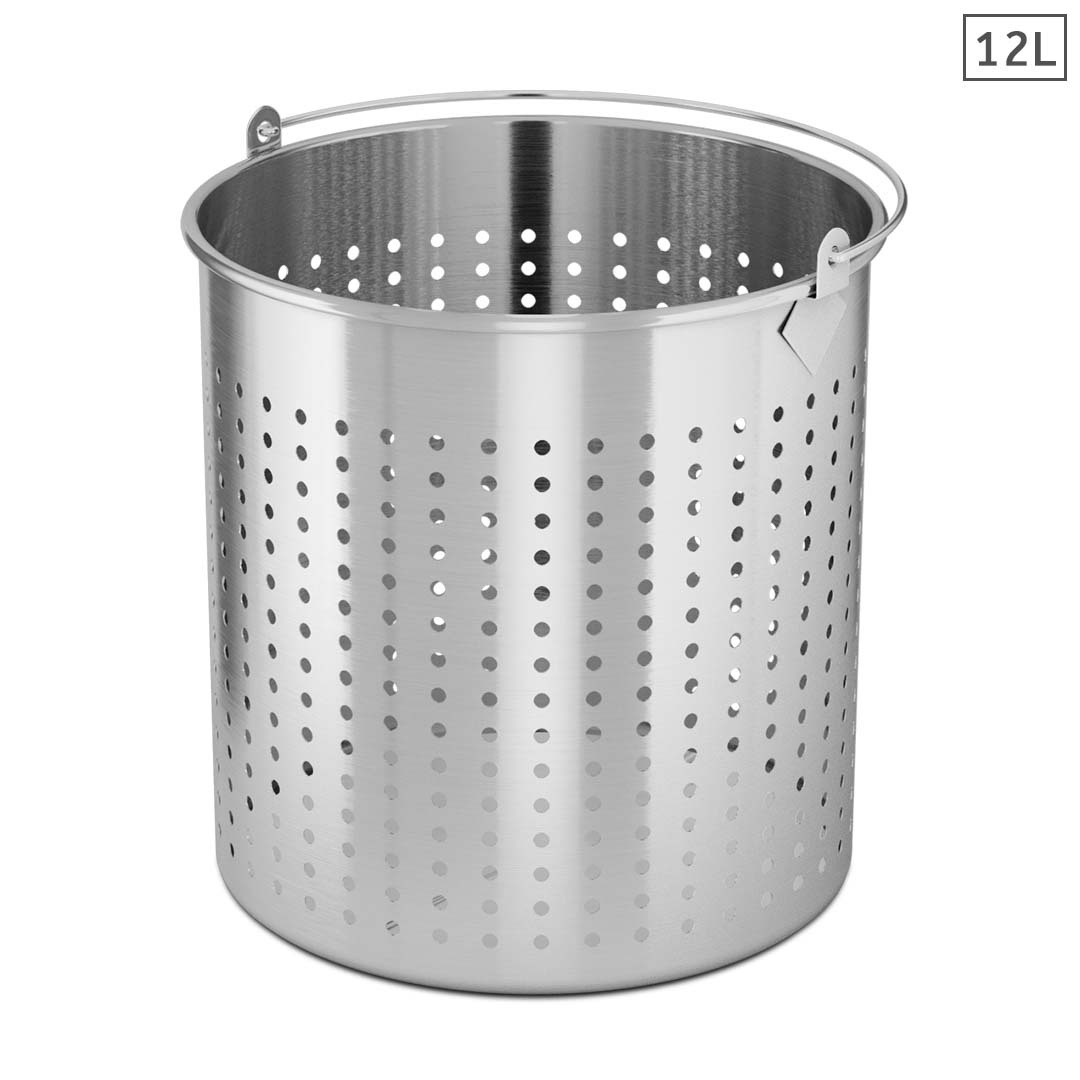
12L 18/10 Stainless Steel Perforated Stockpot Basket Pasta Strainer with Handle
Features: SOGA perforated insert is convenient when you're cooking pasta, potatoes, seafood, corn on the cob and other vegetables. High commercial quality 18/10 stainless steel; classic, sleek look; visually appealing and fitting of any setting, does not show scuffing or marks, there is no staining and no rusting. Heavy duty; extremely strong, dependable and well-constructed, will last for a very long time. Perfect accessory for your outdoor cooking equipment. Fits inside stock pots, with easy lift pail handle for convenient carrying The premium quality stainless steel won't react to food and cleans easily European design Longer durability Competitive price around Australia market Specifications: Material: Stainless Steel Liter: 12L Size: 25cm*25cm Usage: Commercial Kitchen Home Cooking Package Includes: 1 X Pasta Insert
Brand: SOGA
Category: Home & Garden > Kitchen & Dining > Kitchen Tools & Utensils > Colanders & Strainers